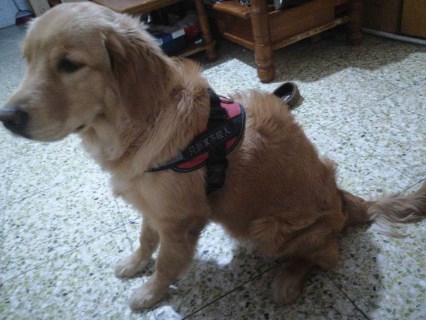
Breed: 5355-n000126-golden_retriever